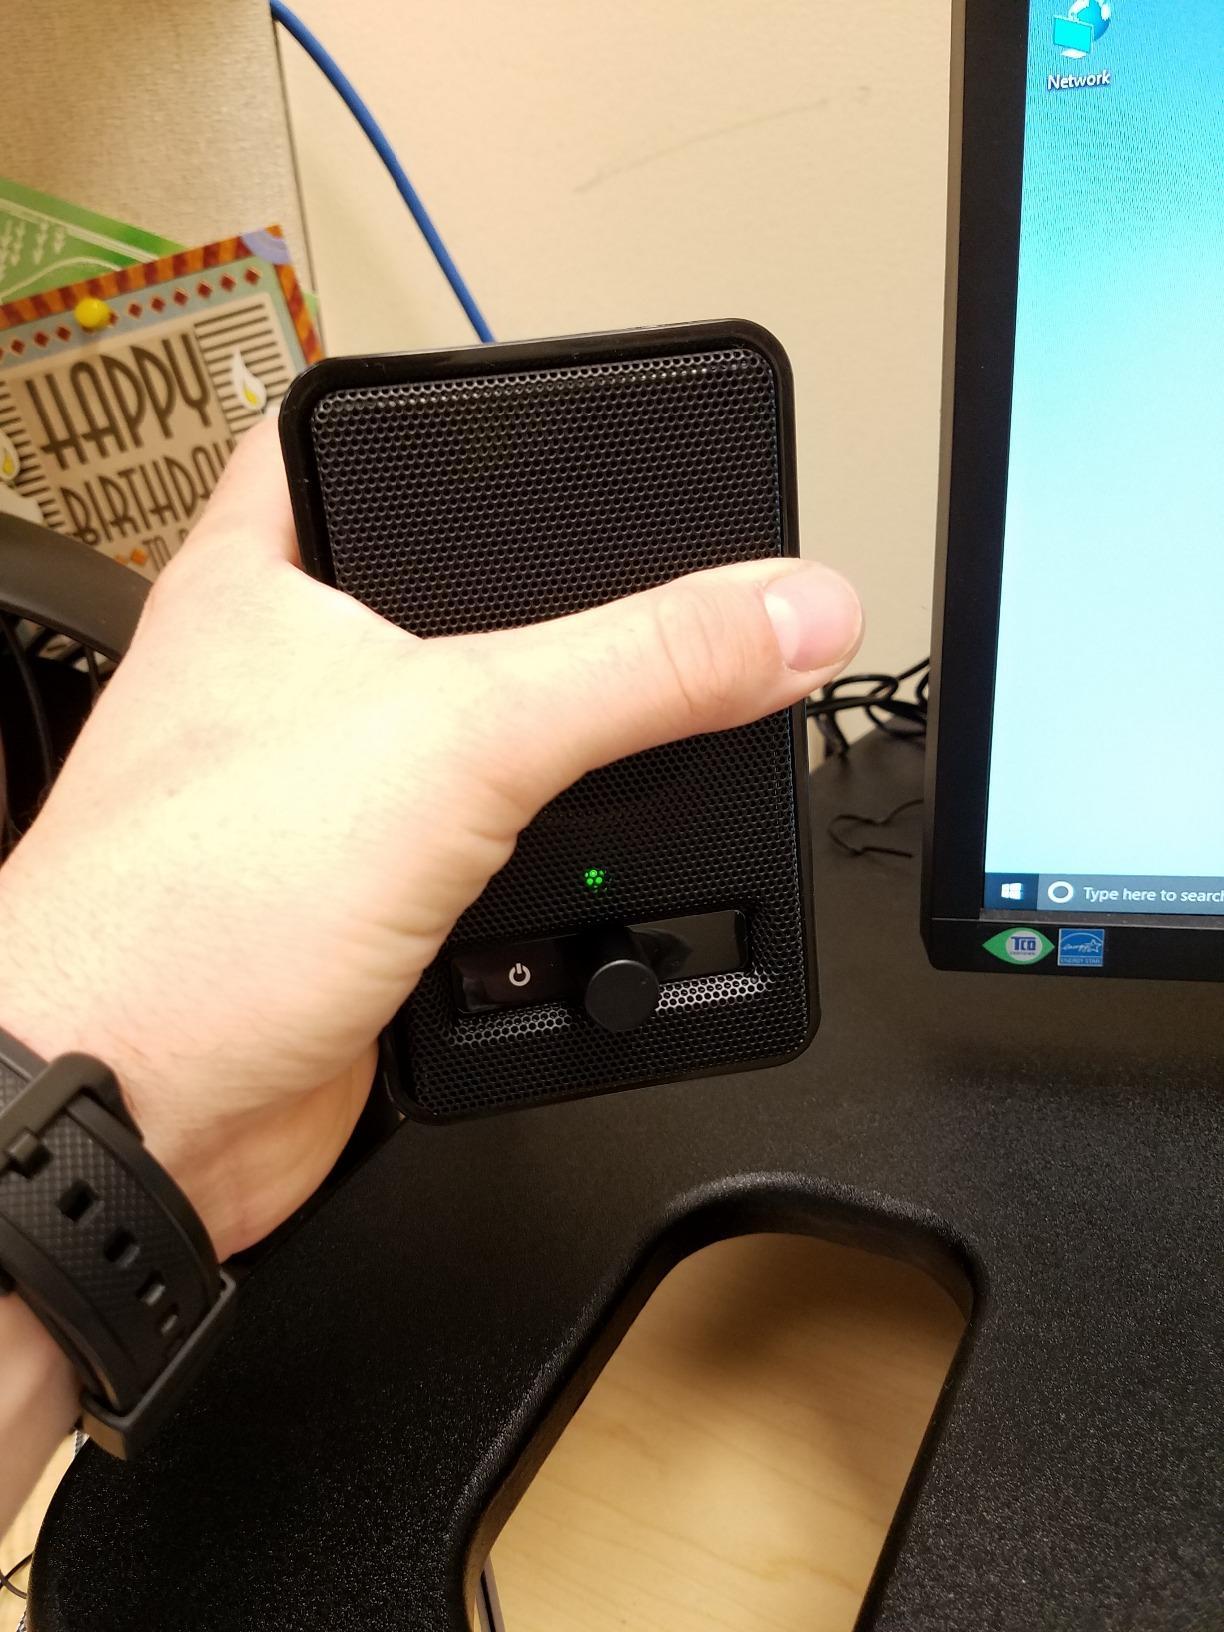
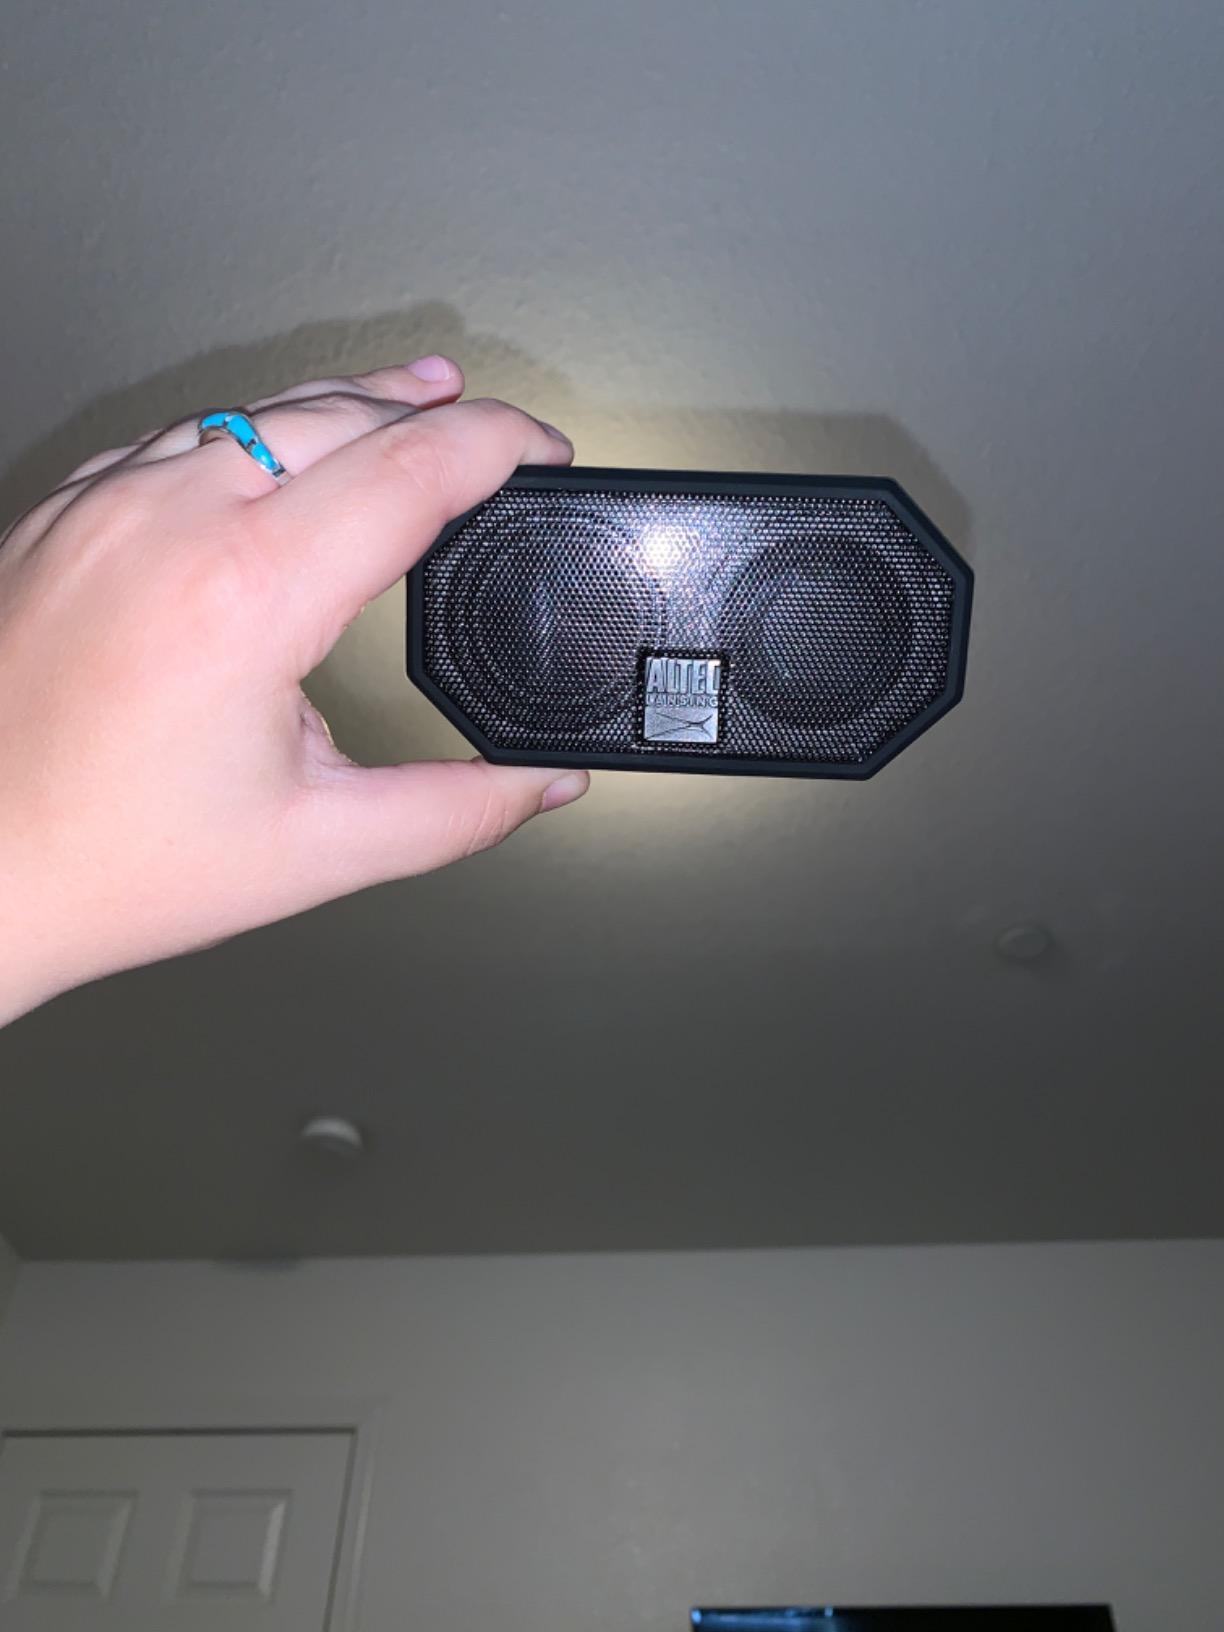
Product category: speaker
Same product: no